James D. McGee

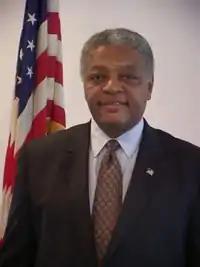
James D. McGee. U.S. State Dept Photo

James David McGee (born 1949) is an American diplomat who served as U.S. Ambassador to Zimbabwe, Swaziland, Madagascar, and the Comoros.